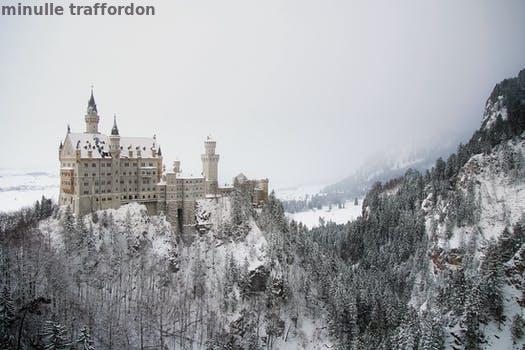
Label: Watermark